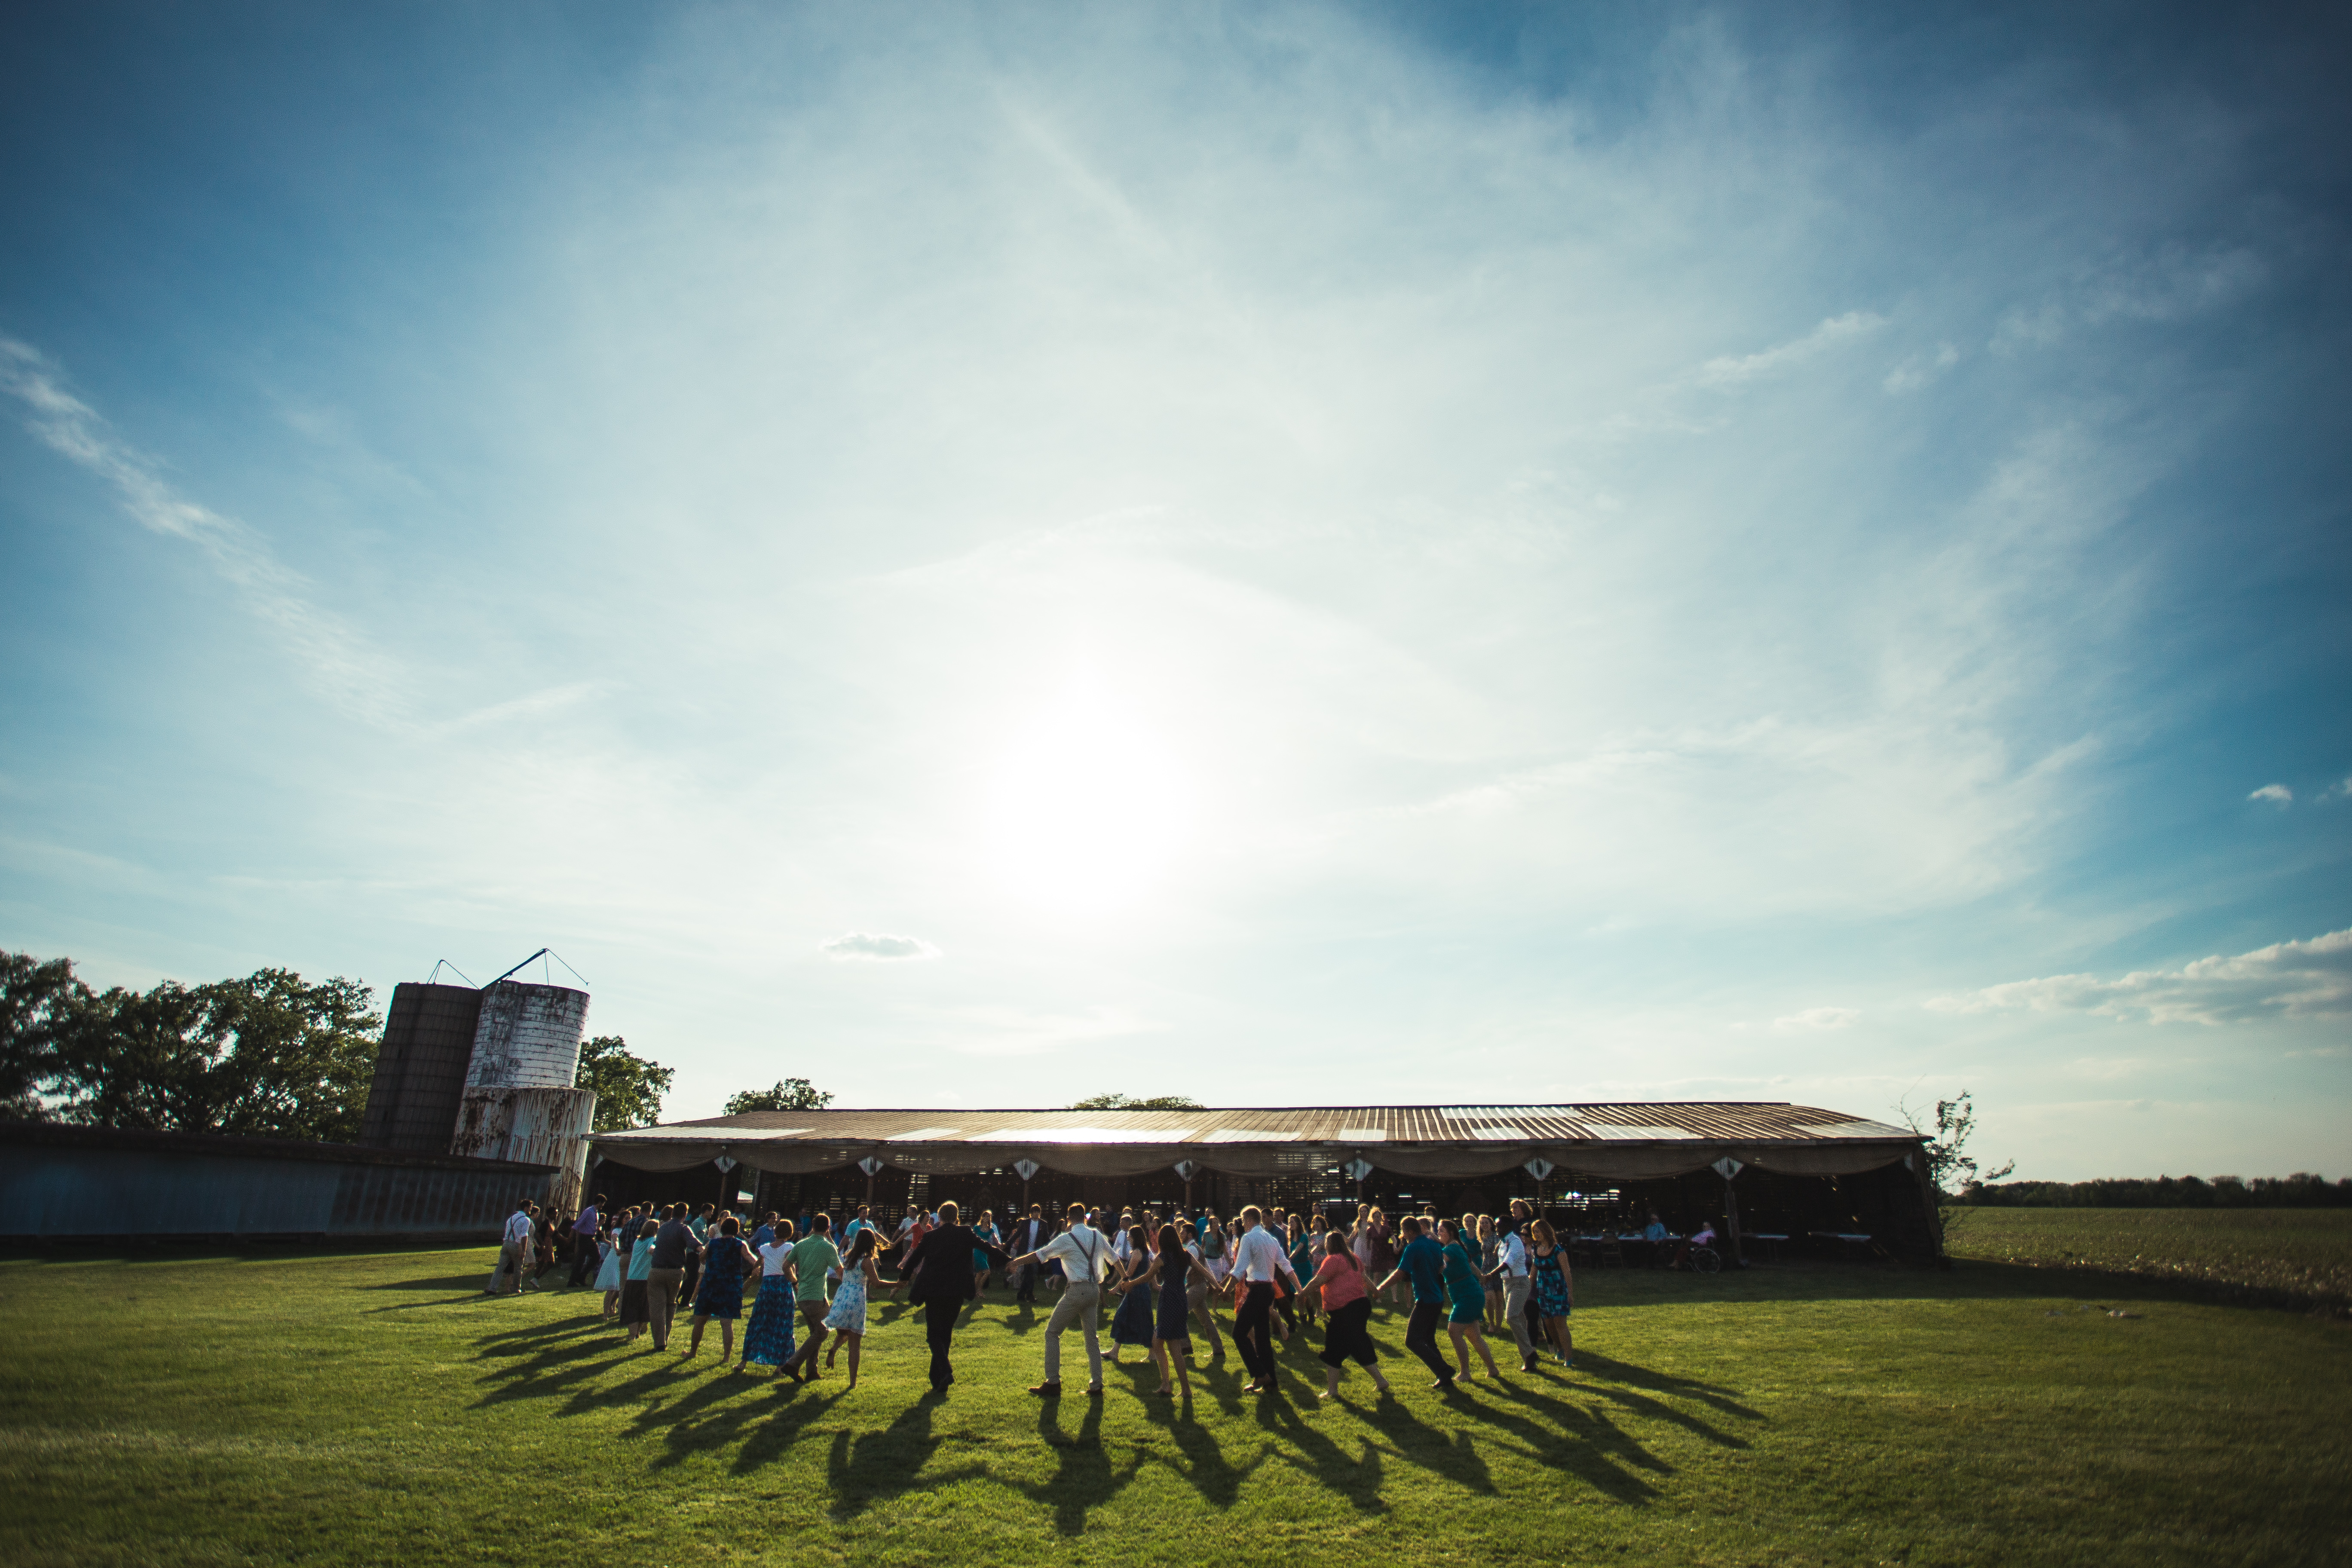
beach, grass, horizon, cloud, people, sky, sunshine, countryside, sunlight, celebration, playing, agriculture, stadium, sunny, family, party, event, occasion, atmosphere of earth, sport venue